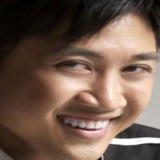
ca sĩ Don Nguyễn